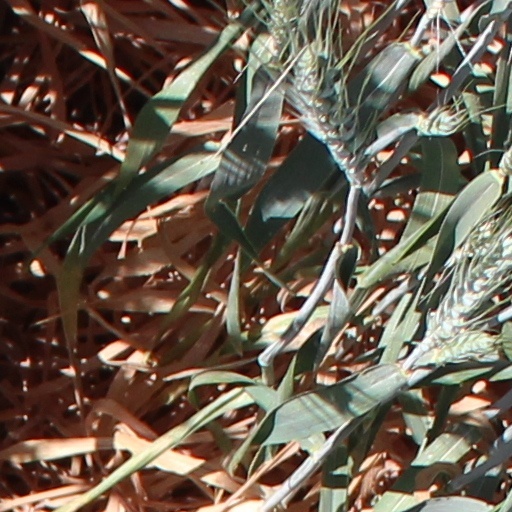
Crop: wheat